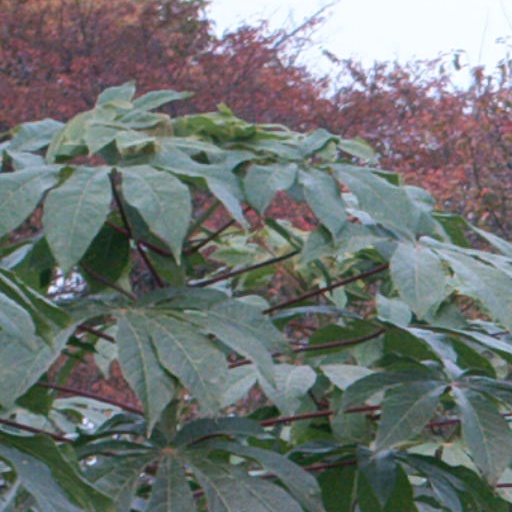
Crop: cassava